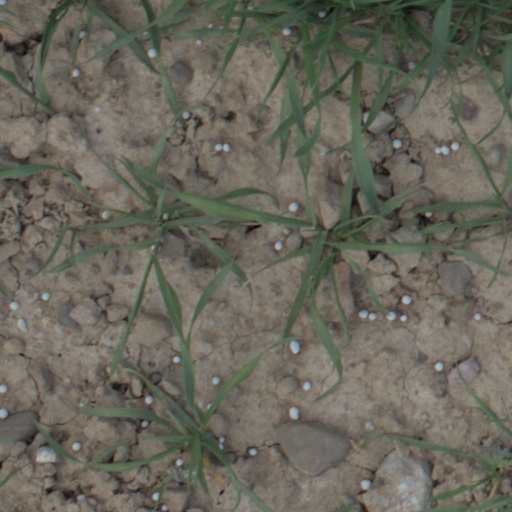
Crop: wheat